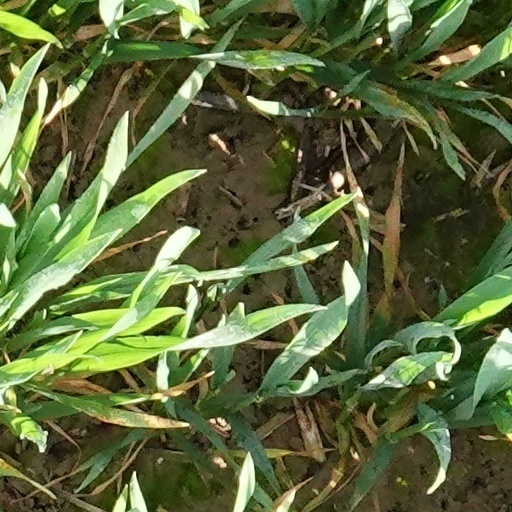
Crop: wheat